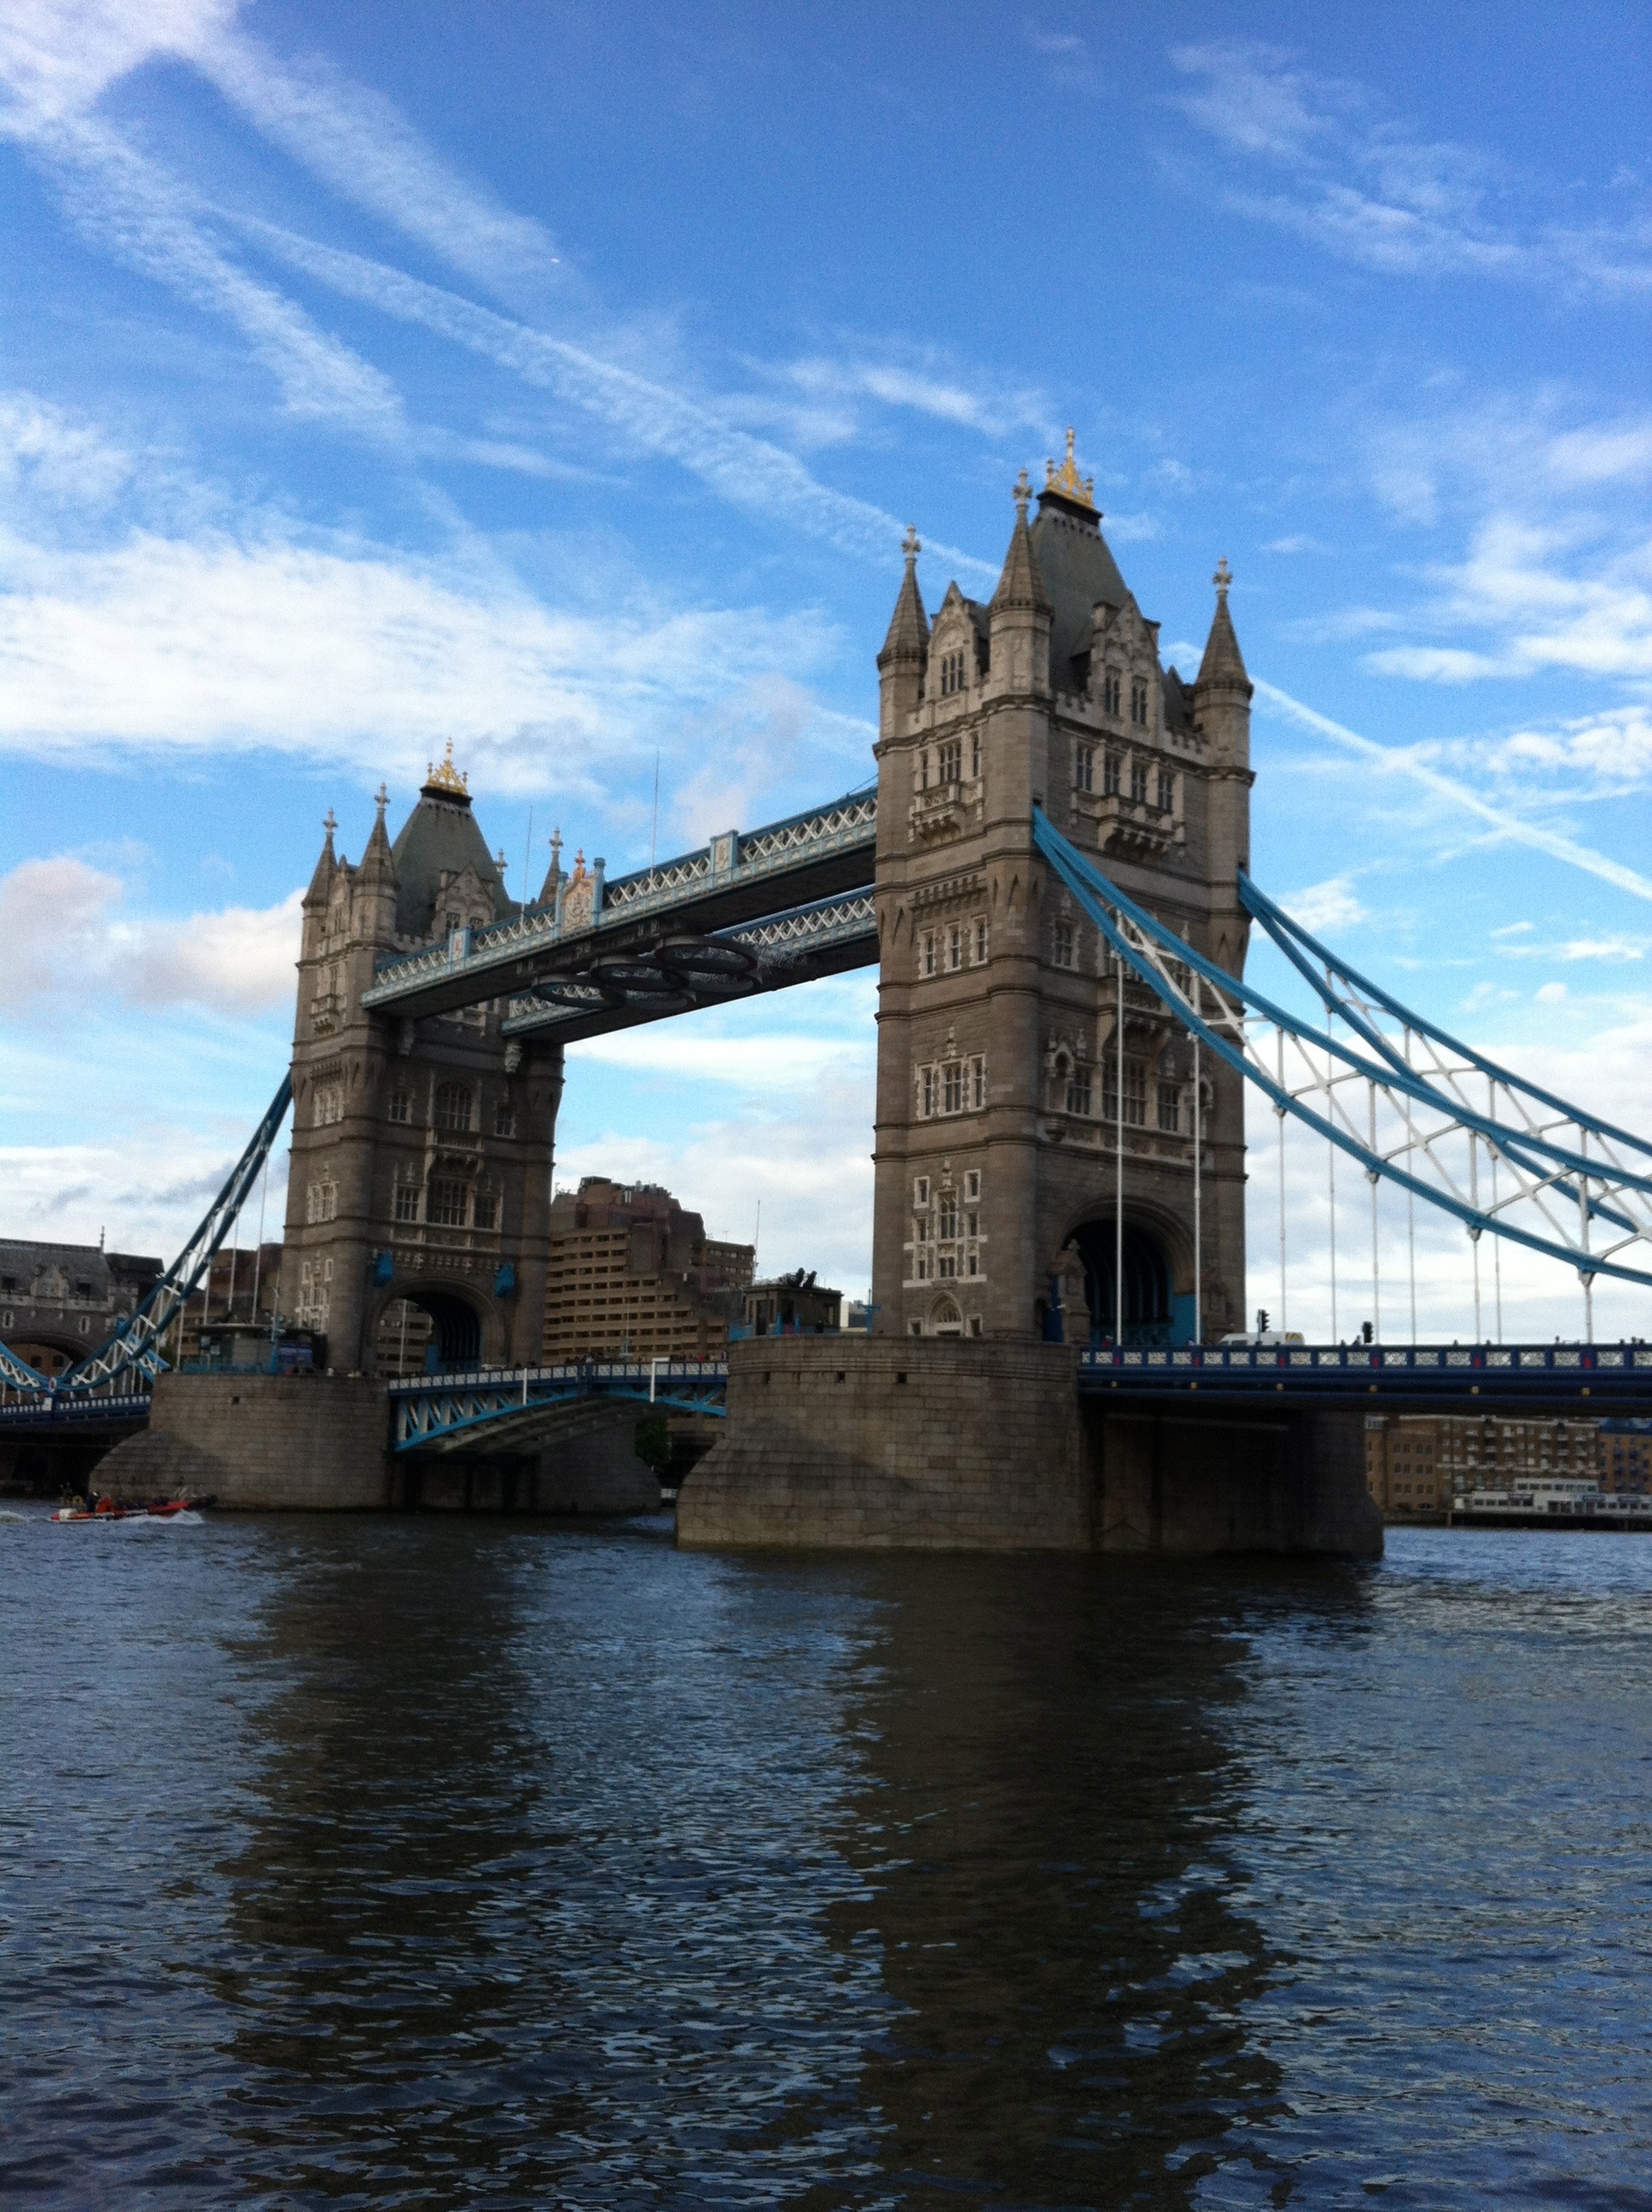
sea, water, architecture, bridge, city, river, cityscape, reflection, tower, landmark, tourism, tower bridge, waterway, london